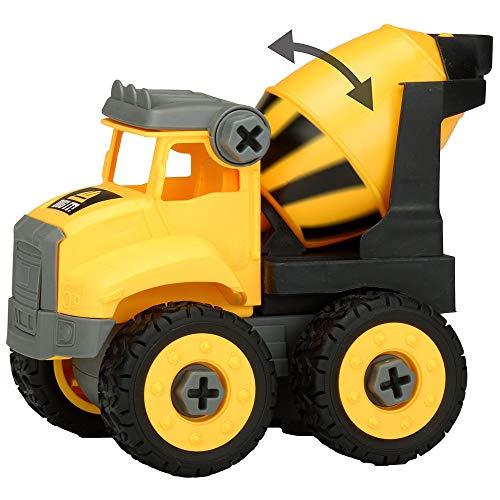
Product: Kid Galaxy DIY Cement Mixer
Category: Toys & Games | Building Toys
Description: Includes take apart vehicle and tool.
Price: $9.99
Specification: ProductDimensions:8.3x6.1x7.8inches|ItemWeight:9.6ounces|ShippingWeight:9.6ounces(Viewshippingratesandpolicies)|ASIN:B07QZJ16RX|Itemmodelnumber:20625|Manufacturerrecommendedage:3yearsandup